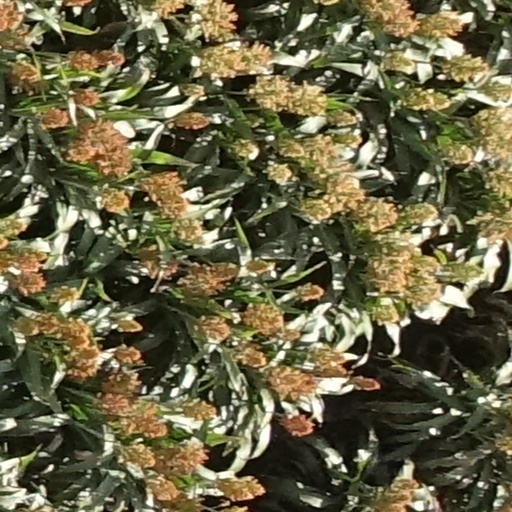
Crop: sorghum